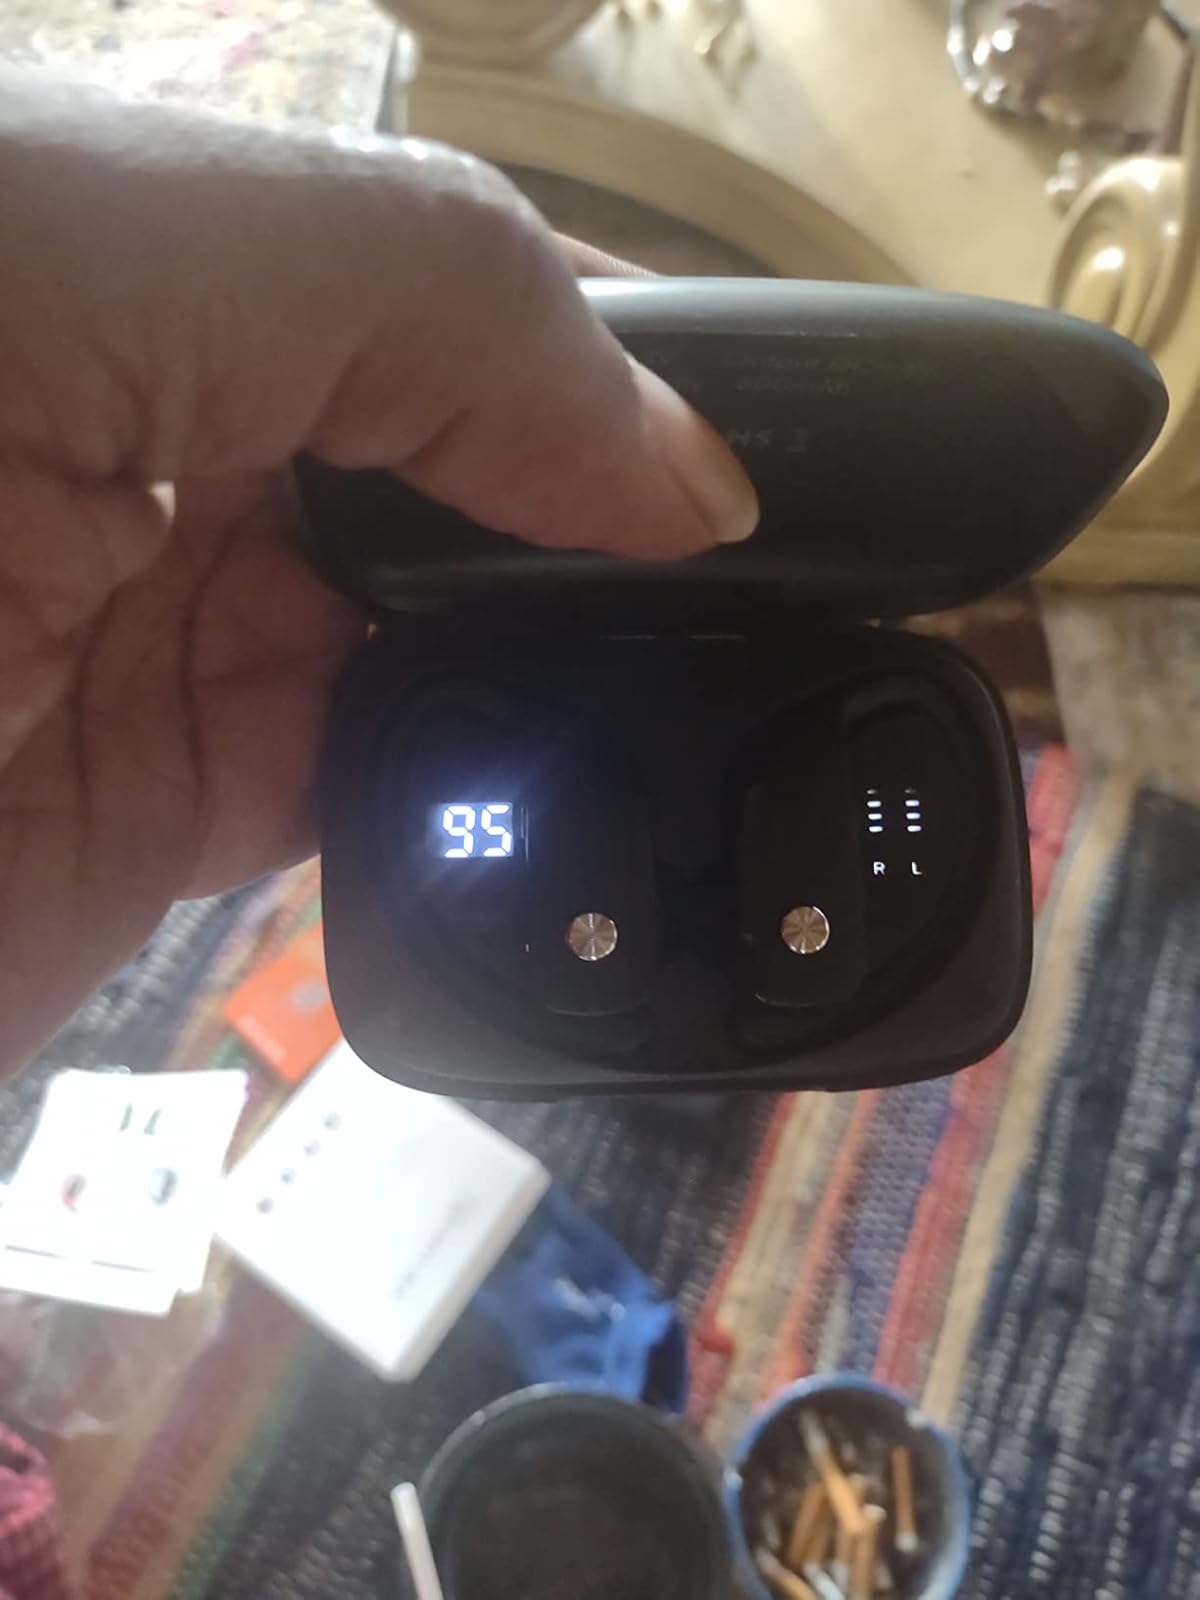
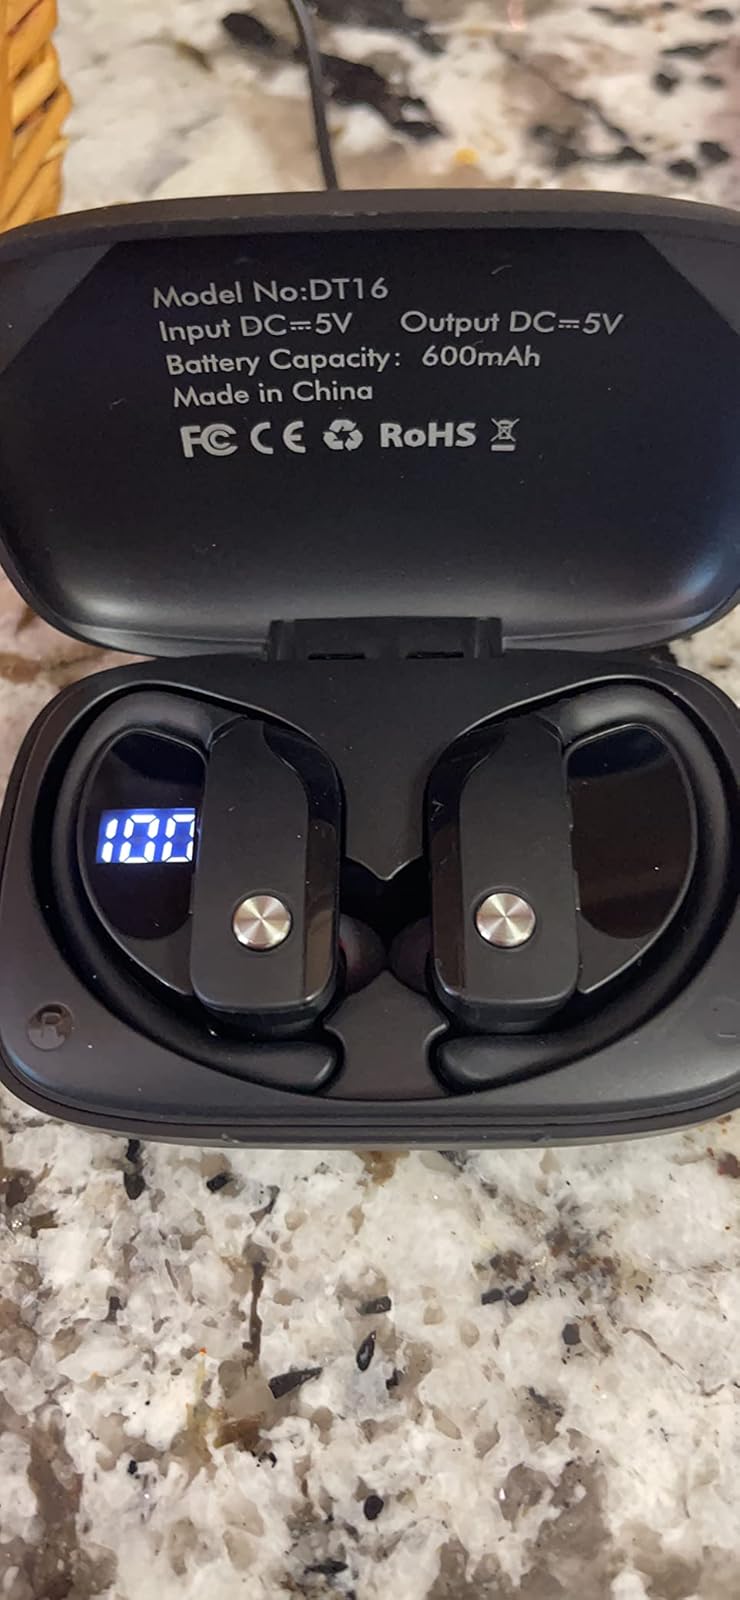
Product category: earbuds
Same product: yes